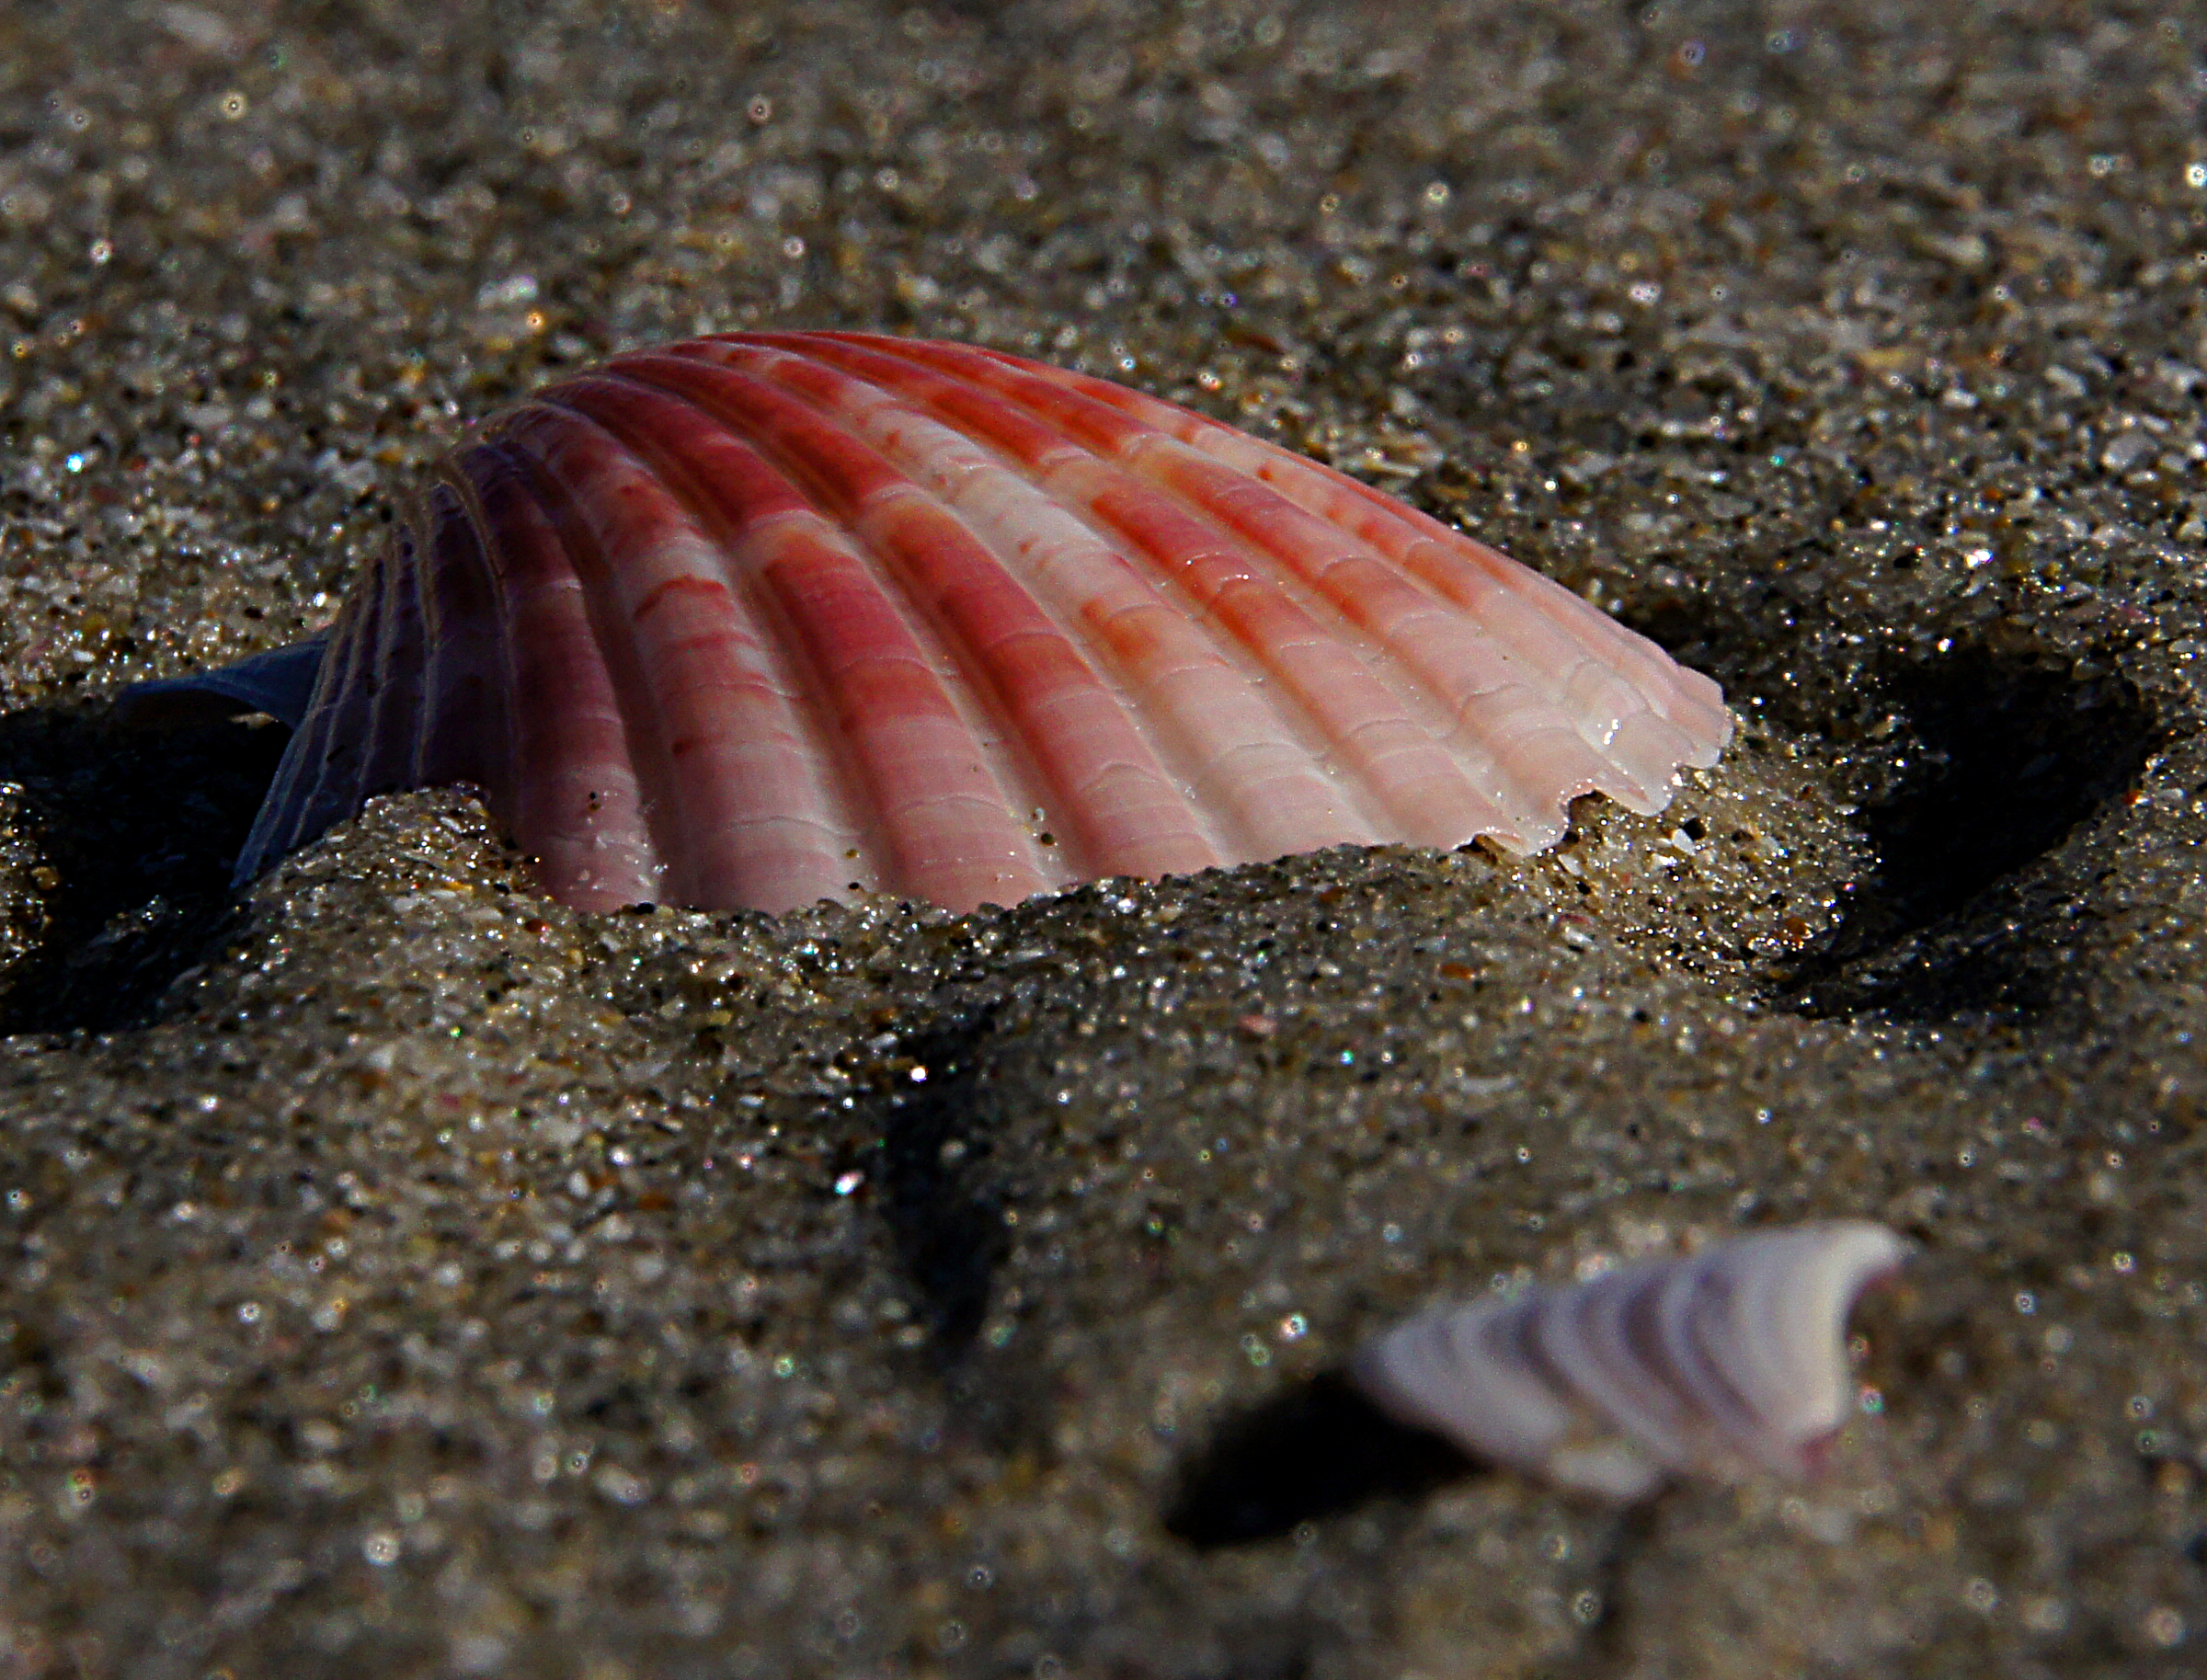
beach, sea, sand, wildlife, biology, seafood, fish, seashore, fauna, invertebrate, seashell, close up, shells, publicdomain, scallops, wetsand, macro photography, sea snail, marine biology